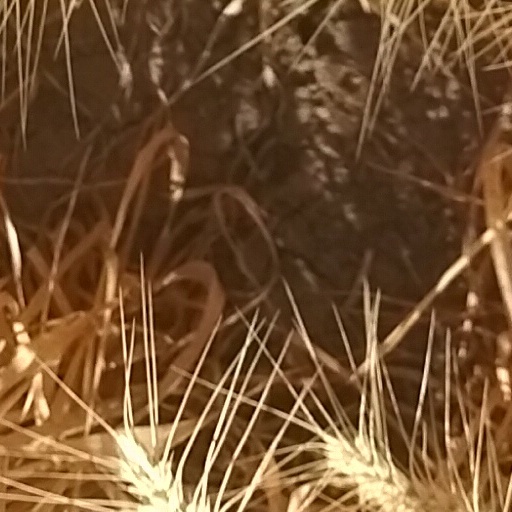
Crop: wheat